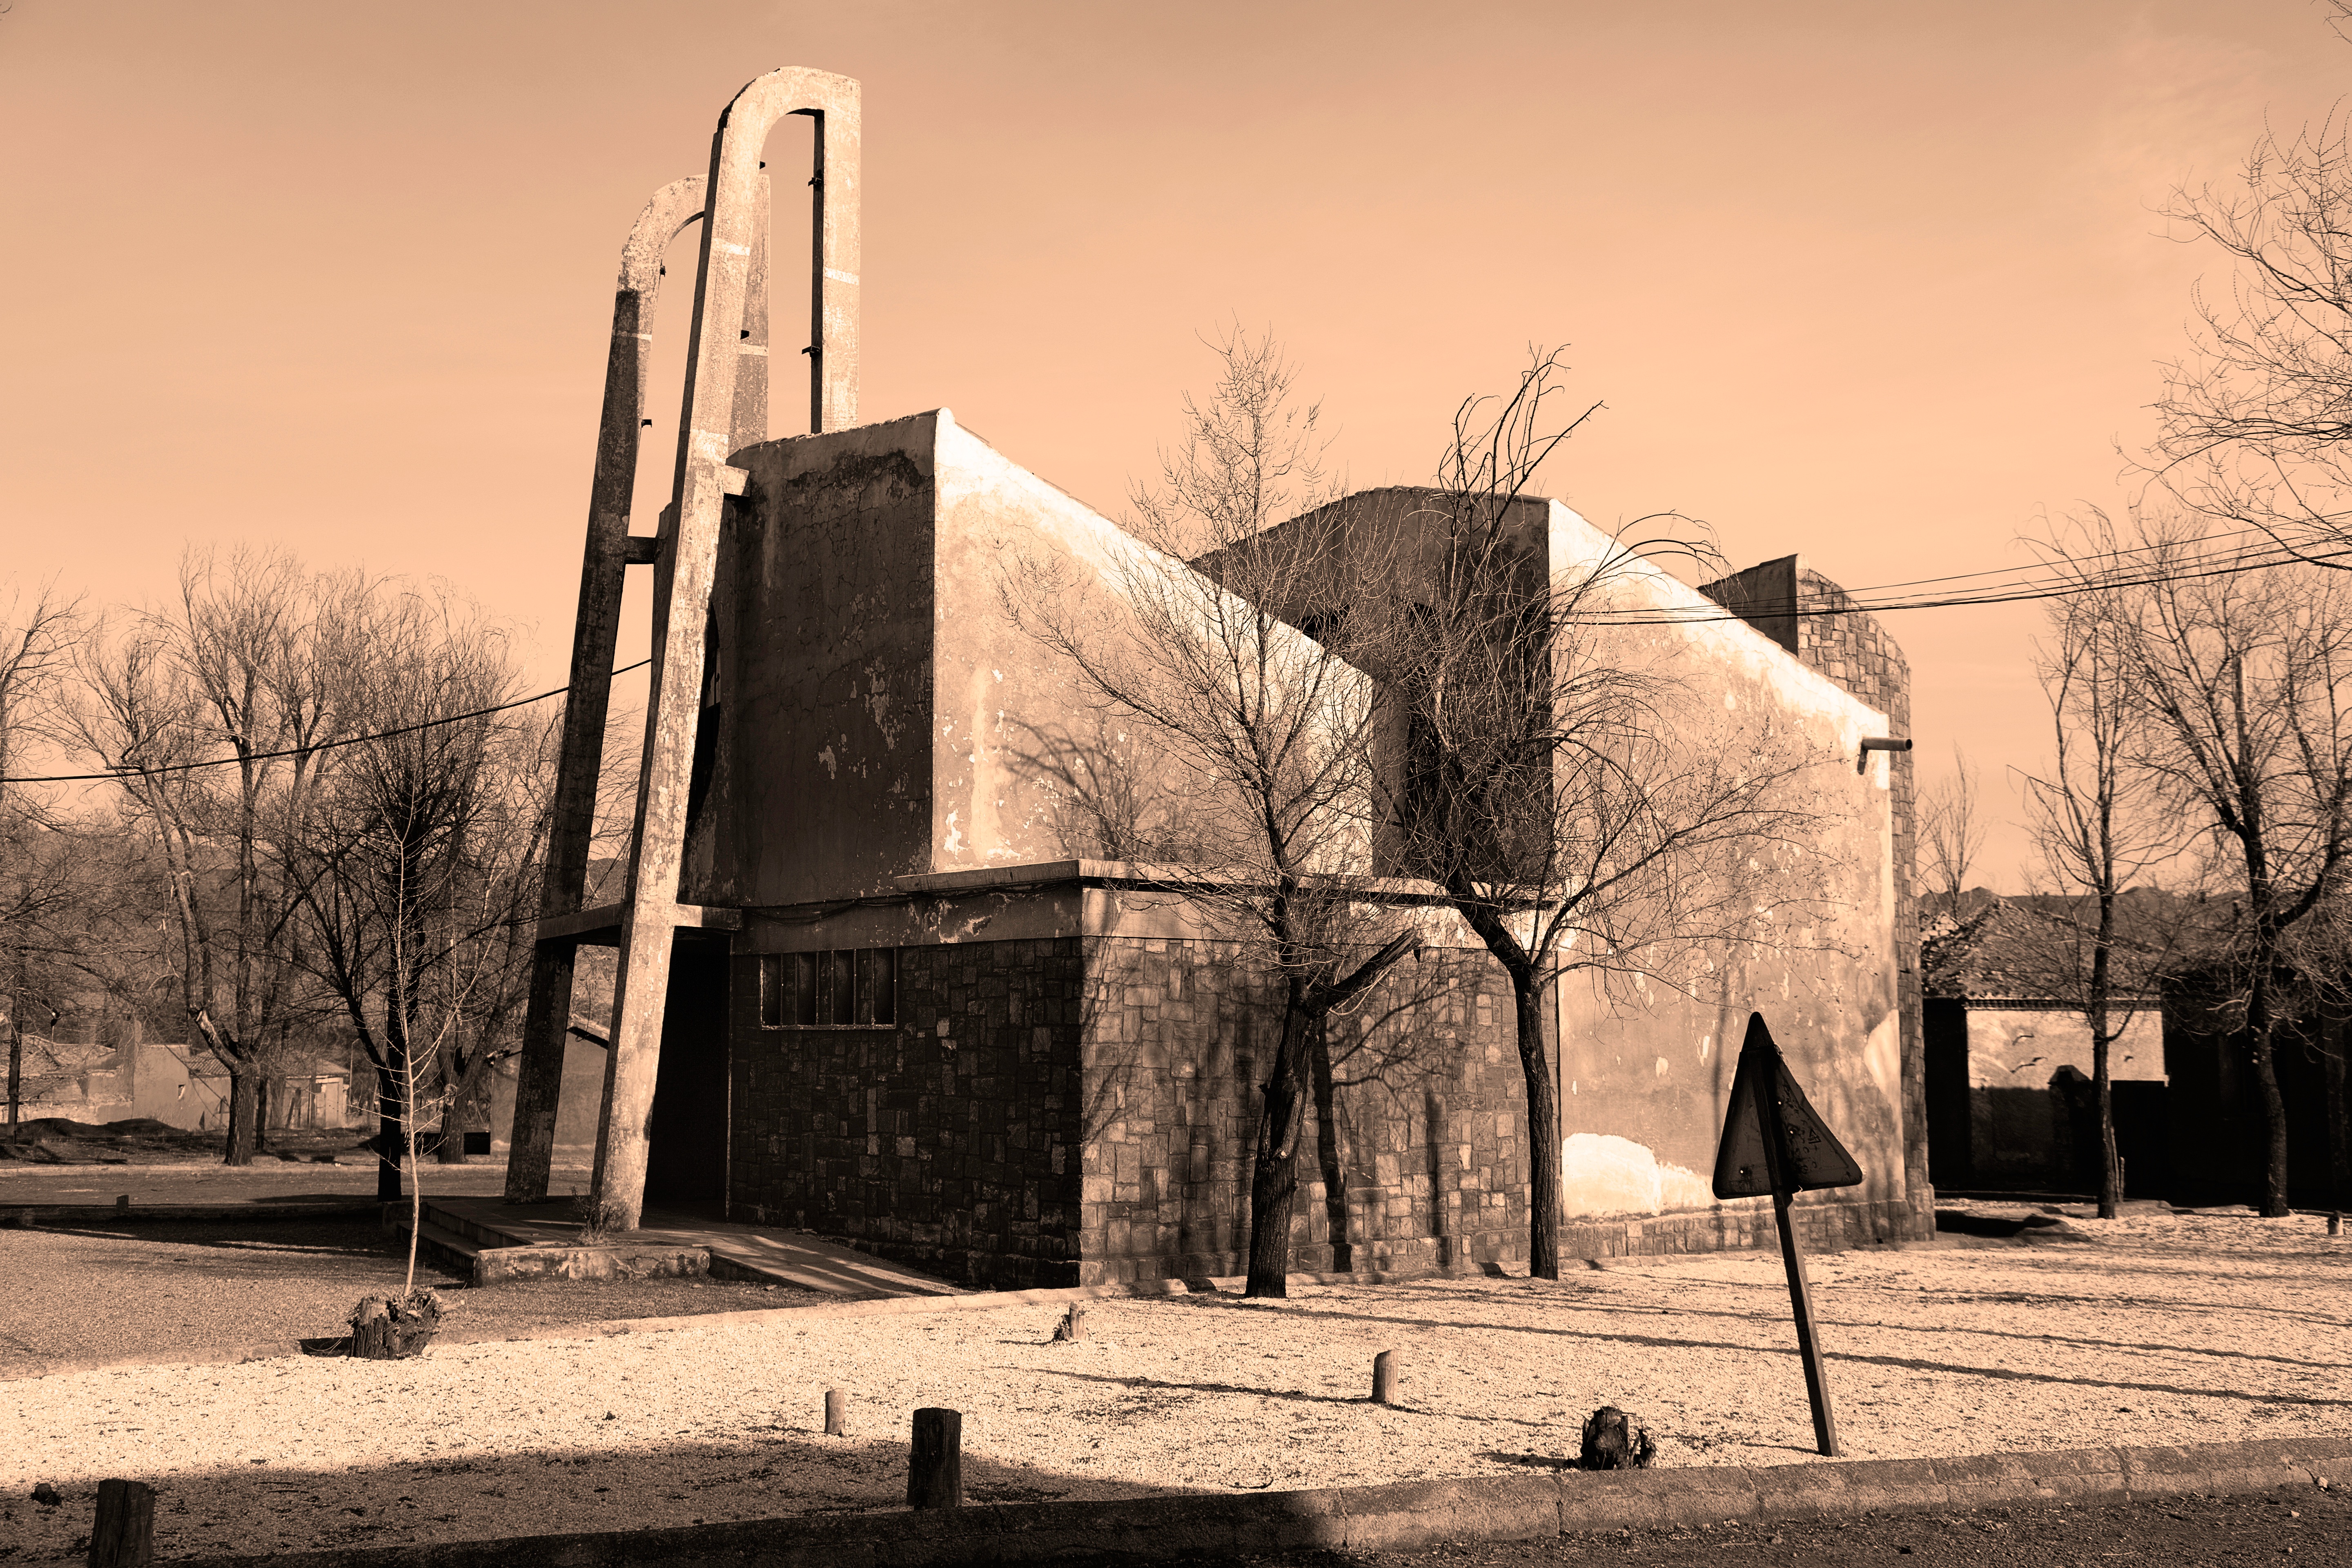
house, monument, church, temple, history, urban area, ancient history